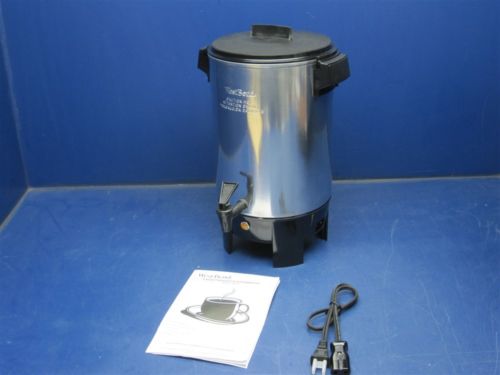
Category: coffee maker